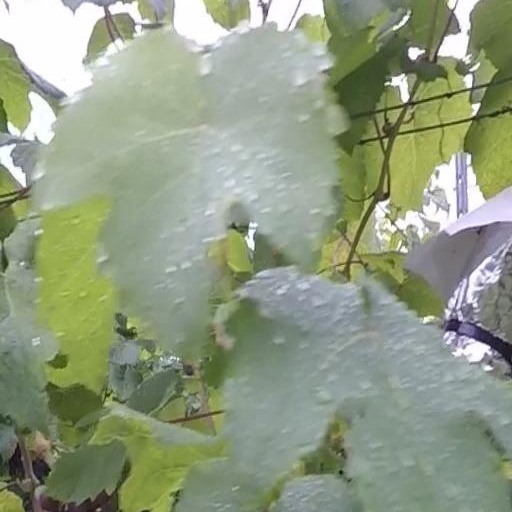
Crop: grape